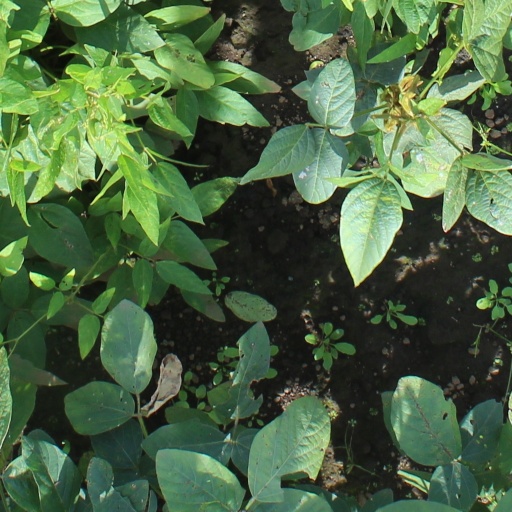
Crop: soybean